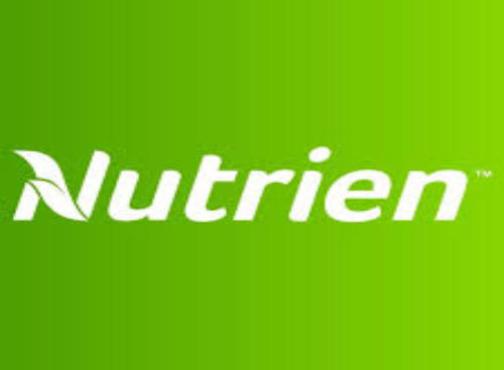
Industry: Food